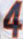
Number: 4